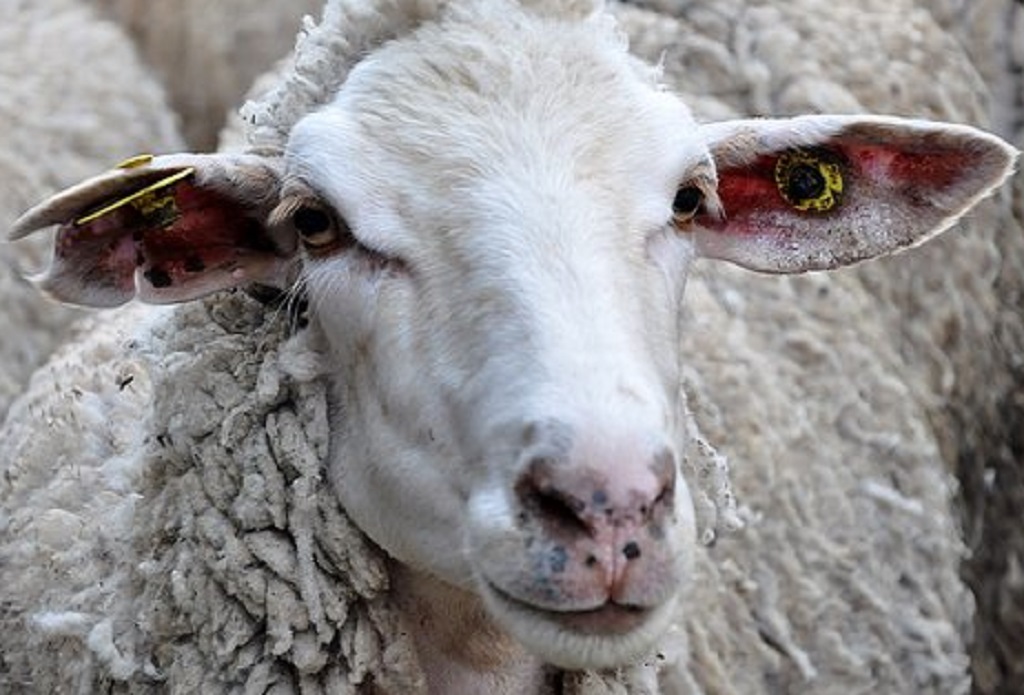
Label: no pain